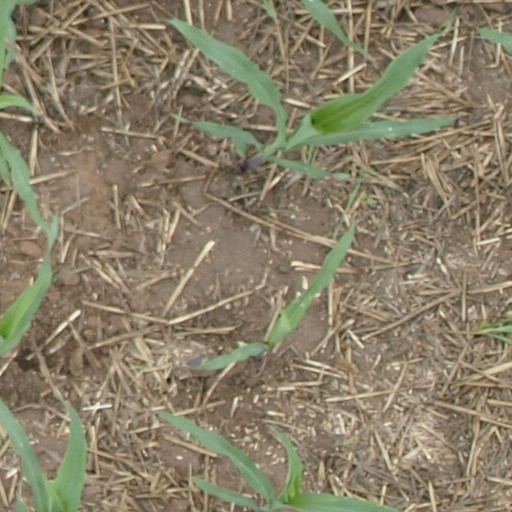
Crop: maize; corn